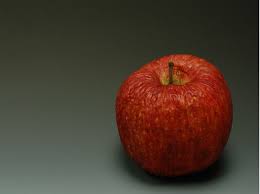
Label: trash